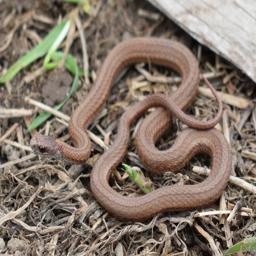
Animal: snakes